Motte-and-bailey castle

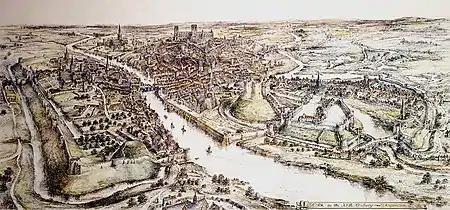
A reconstruction of the English city of York in the 16th century, showing the motte-and-bailey fortifications of Old Baile (left foreground) and York Castle topped by Clifford's Tower (centre right)

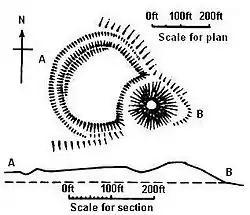
Plan of Topcliffe Castle in North Yorkshire, an archetypal motte-and-bailey design

A motte-and-bailey castle is a European fortification with a wooden or stone keep situated on a raised area of ground called a motte, accompanied by a walled courtyard, or bailey, surrounded by a protective ditch and palisade. Relatively easy to build with unskilled labour, but still militarily formidable, these castles were built across northern Europe from the 10th century onwards, spreading from Normandy and Anjou in France, into the Holy Roman Empire, as well as the Low Countries it controlled, in the 11th century, when these castles were popularized in the area that became the Netherlands. The Normans introduced the design into England and Wales. Motte-and-bailey castles were adopted in Scotland, Ireland, and Denmark in the 12th and 13th centuries. By the end of the 13th century, the design was largely superseded by alternative forms of fortification, but the earthworks remain a prominent feature in many countries.